Vega Alta, Cuba

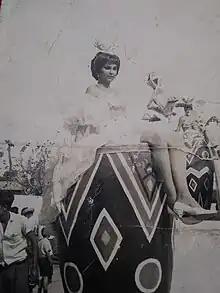
Women on a carriage in the 1965 parrandas of Vega Alta

Vega Alta has the CCS - which are farmlands home to many private farms with one leader governing the CCS and with most of the products going to the national and local governments - of: